103P/Hartley

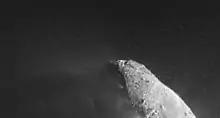
Comet 103P/Hartley closeup, from EPOXI.

Observation by the Spitzer Space Telescope in August 2008 showed the comet nucleus to have a radius of and a low albedo of 0.028. The mass of the comet is estimated to be about . Barring a catastrophic breakup or major splitting event, the comet should be able to survive up to another 100 apparitions (~700 years) at its current rate of mass loss.